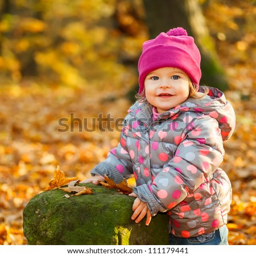
little girl walking in the park